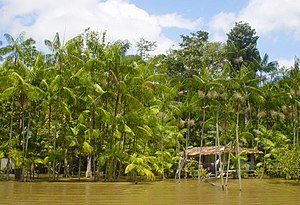
Acaipalme / Galleri
"Acaipalme eller Kålpalme er et palmetræ af slægten Euterpe, der dyrkes for sin frugt og ""palmehjerter"". Dens navn kommer fra det brasilianske portugisiske ord ïwaca'i = ""[frugt som] græder eller udstøder vand"". Den globale efterspørgsel efter frugten er vokset hurtigt i de seneste år, og er nu den primære grund til at palmen dyrkes. Euterpe edulis er en nært beslægtet art, som nu er den primære kilde til ""palmehjerter"".